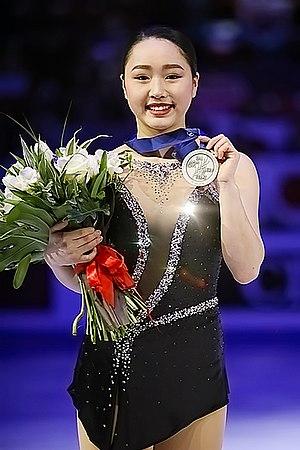
Wakaba Higuchi est une patineuse artistique japonaise.